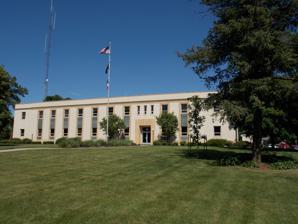
Building: Cedar County Courthouse (Iowa)
Country: United States of America
Year built: 1968
Courthouse in Iowa, United States Cedar County Courthouse Cedar County Courthouse General information Type Courthouse Architectural style Modern Address 400 Cedar St. Town or city Tipton, Iowa Country United States Coordinates 41°46′10″N 91°07′40″W / 41.769478°N 91.127651°W / 41.769478; -91.127651 Construction started 1965 Completed 1968 Technical details Floor count 2 The Cedar County Courthouse is located in Tipton, Iowa , United States. The present courthouse is the third structure the county has used for court functions and county administration. History Rochester was Cedar County's first county seat . The log building built there as a courthouse and jail may never have been used for court purposes. It was used, however, for school exhibitions, dances, and maybe as a jail. The county seat was moved to Tipton in 1841, but the frame courthouse building was not completed until 1845. It had been built on a square that had been set aside for a courthouse when the town was surveyed. The delay in construction may be attributed to the unusual funding scheme whereby the jail was funded first by the sale of town lots, and when that was paid, they would pay for the courthouse. The unfinished building was occupied by the county. After it was finished it had so much extra space that the second floor was rented to the local Masonic lodge . It was replaced in 1859 with a brick courthouse that featured a tall cupola capped with a dome. It was extensively renovated and enlarged in 1889. The cupola was removed at that time, and a clock tower was added above the main entrance. The tower proved unsafe and it had to be removed in 1948. The present Modern -style brick courthouse was begun in 1965 and completed three years later for about $595,000. References